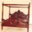
Label: bed